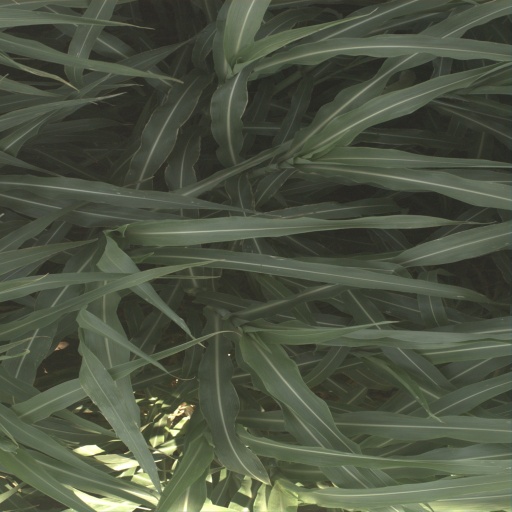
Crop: sorghum